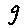
Label: 9